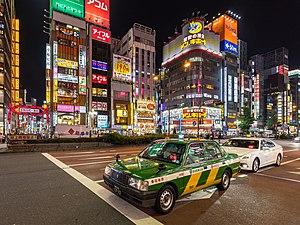
Taxi vert et jaune Toyota Crown Comfort, la nuit dans l'avenue Yasukuni-dori avec des panneaux néon colorés dans le quertier Kabukichō, Shinjuku, Tokyo, Japon.